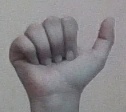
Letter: dhad